St. Ivan Rilski Col

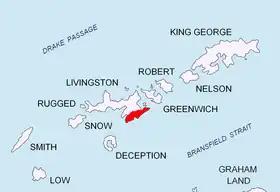
Location of Tangra Mountains on Livingston Island in the South Shetland Islands

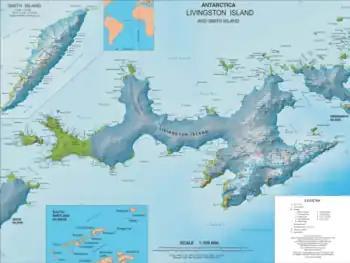
Topographic map of Livingston Island and Smith Island.

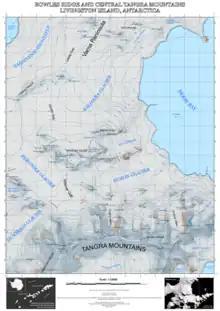
Topographic map of Bowles Ridge and central Tangra Mountains featuring St. Ivan Rilski Col

St. Ivan Rilski Col (Rid Sv. Ivan Rilski \'rid sve-'ti i-'van 'ril-ski\) is an ice-covered col linking the Great Needle Peak (Falsa Aguja Peak) and Levski Peak in Levski Ridge, Tangra Mountains, eastern Livingston Island in the South Shetland Islands, Antarctica.